Erasmus de Bie

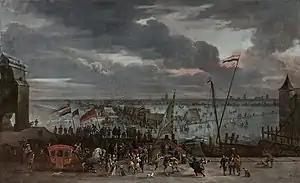
"Figures in front of the frozen Scheldt in Antwerp"

Erasmus de Bie was an accomplished painter of figures and often collaborated with other artists in Antwerp for whom he painted the staffage. This is documented in the papers of the Antwerp art dealers Forchondt, which mention two anonymous church interiors with figures painted by de Bie.